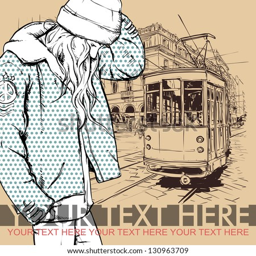
vector illustration of a pretty fashion girl and old tram .